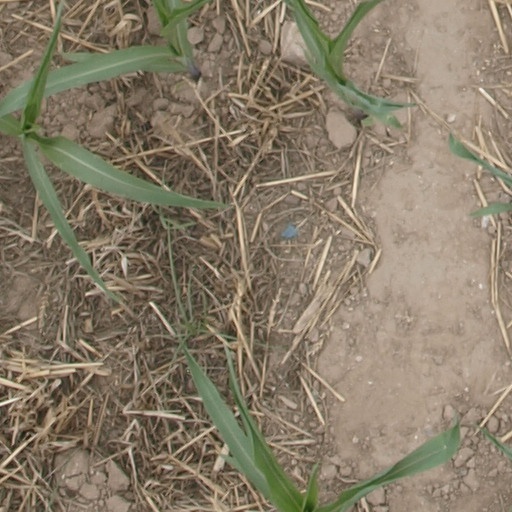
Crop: maize; corn